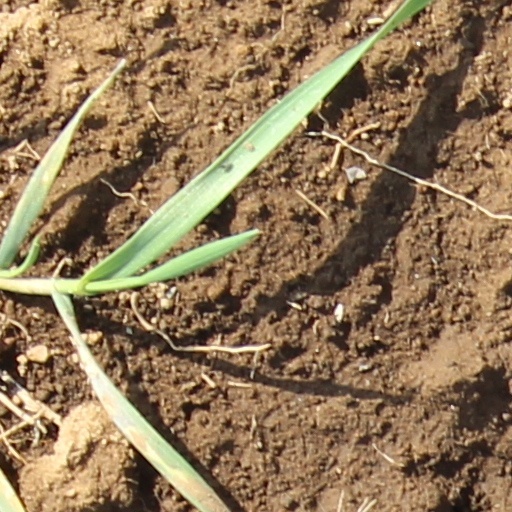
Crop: wheat